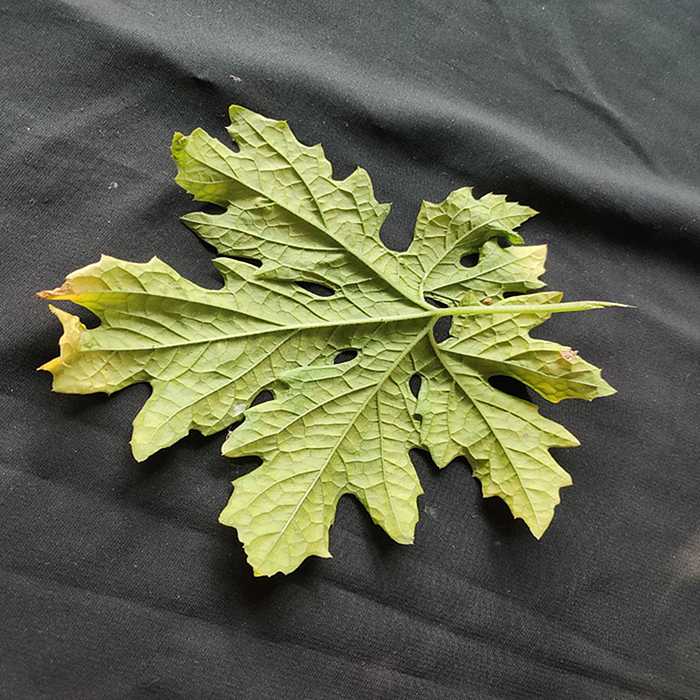
Plant: Bitter Gourd
Label: Mosaic virus